White Christmas (weather)

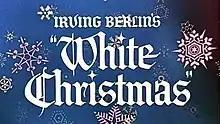
Title screenshot from the theatrical trailer for the film "White Christmas" (1954)

The song, "White Christmas", written by Irving Berlin and sung by Bing Crosby (with the Ken Darby singers and John Scott Trotter and his orchestra) and featured in the 1942 Paramount Pictures film "Holiday Inn", is the best-selling single of all time and speaks nostalgically of a traditional white Christmas and has since become a seasonal standard.